Rui Costa (cyclist)

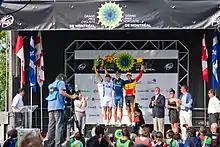
Costa on the podium after winning the 2011 Grand Prix Cycliste de Montréal

In 2011, Costa performed well in the Vuelta a la Comunidad de Madrid: after second places in the first and third stages, he won the overall classification. Later that season, Costa rode away solo to win stage 8 of the Tour de France. Following his previous successes, Costa won the Grand Prix Cycliste de Montréal, sprinting away from a late breakaway, beating breakaway companion Pierrick Fédrigo. Both were chased by Philippe Gilbert, who made a late counter-attack, but came two seconds short.